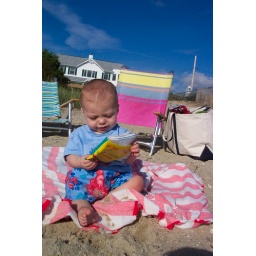
reading on the beach with Dee's house in the back ground...